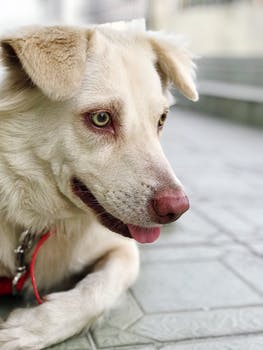
Label: No Watermark